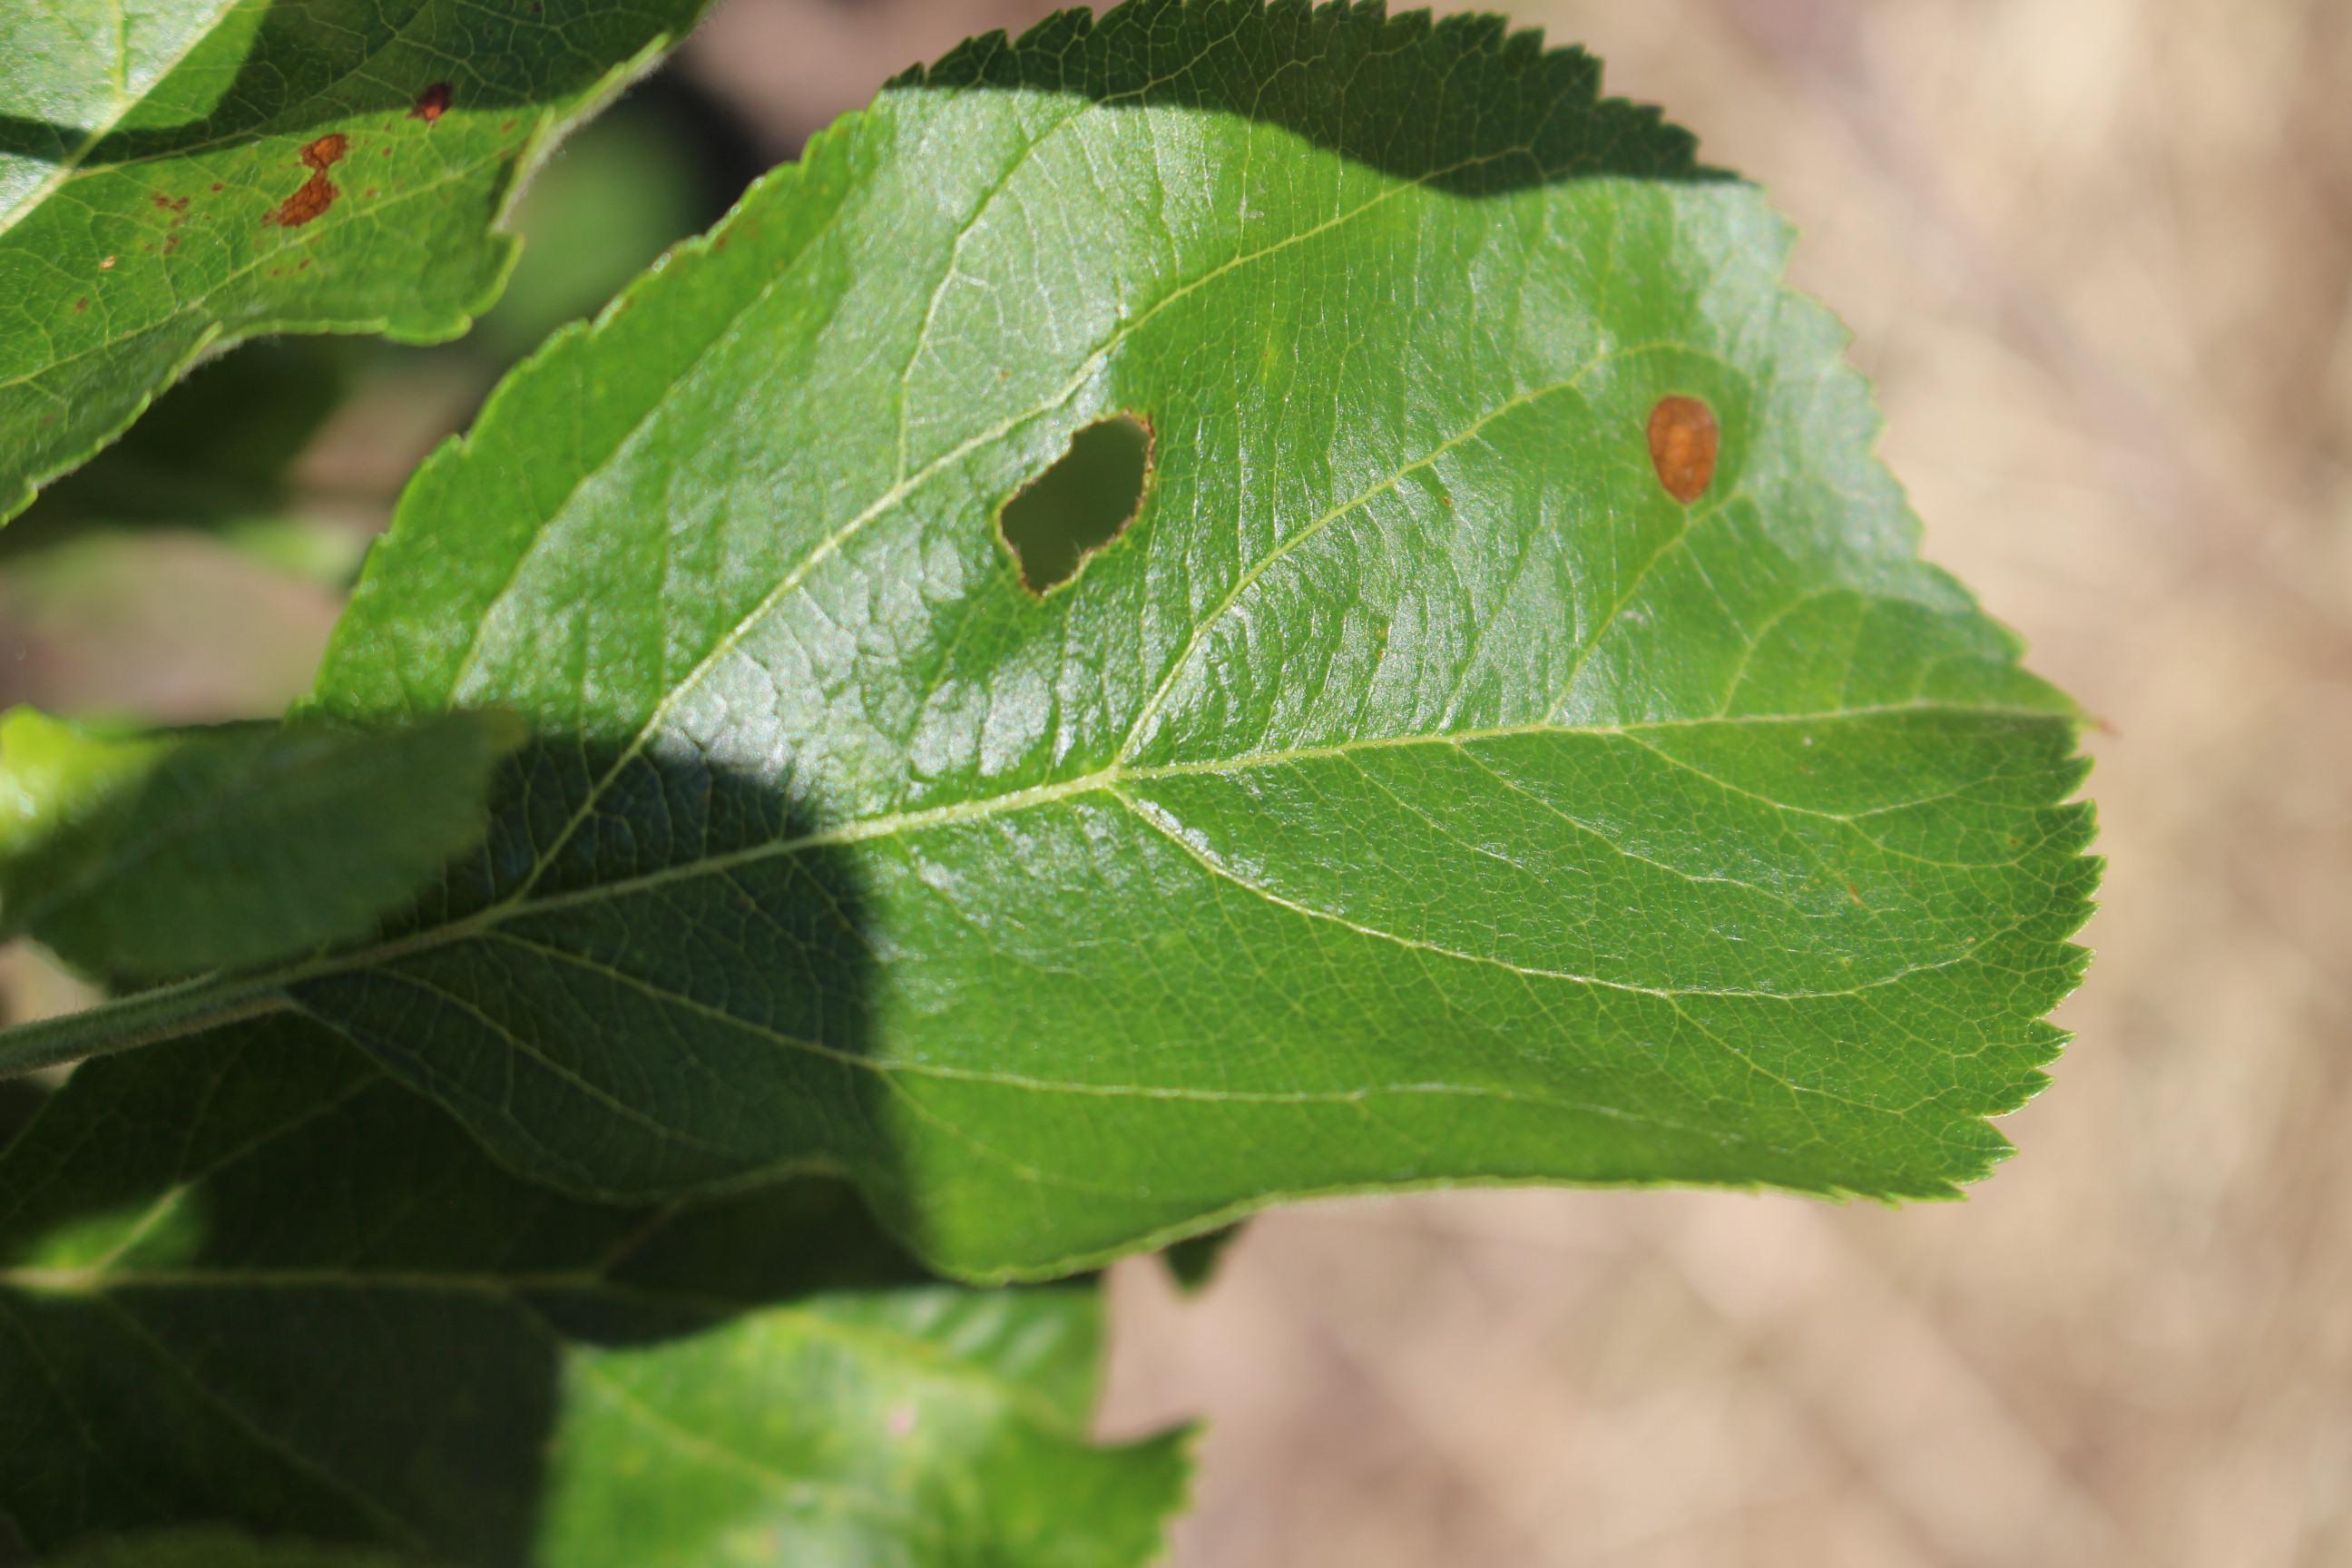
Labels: rust